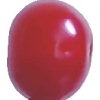
Label: cherry_sour